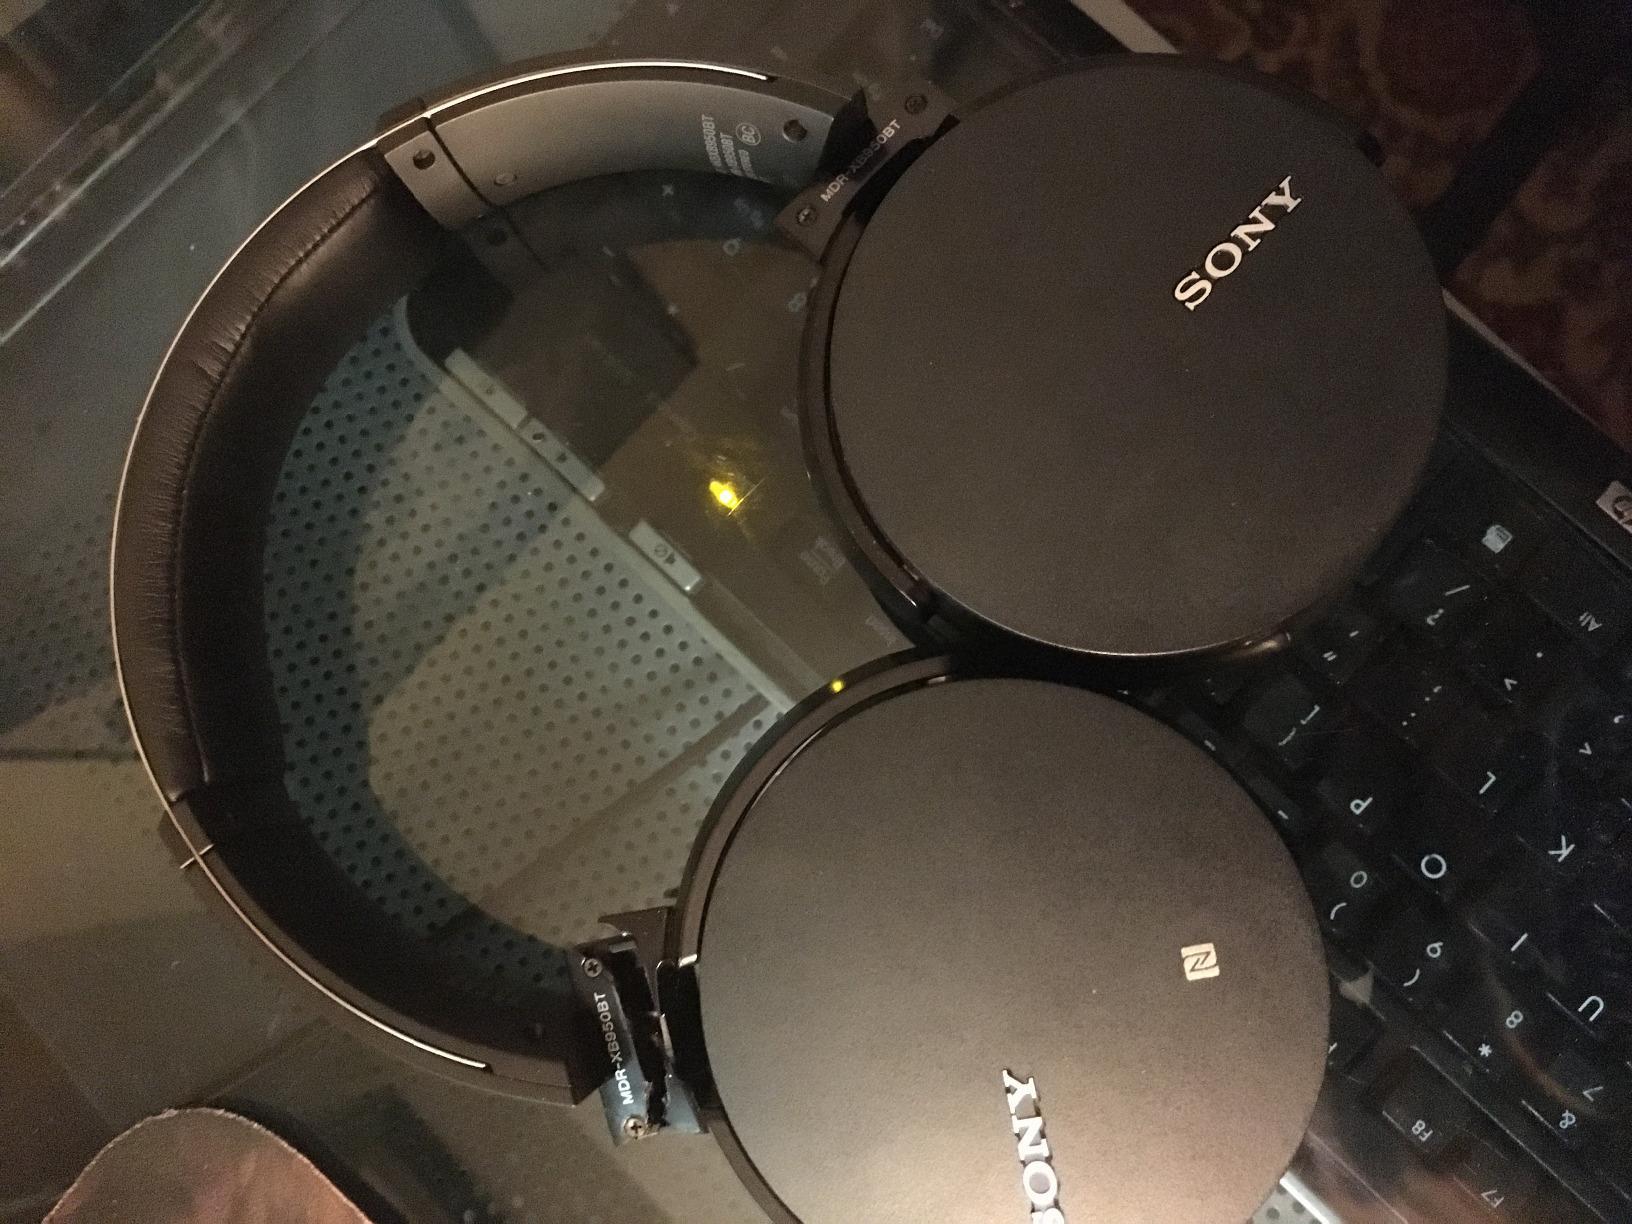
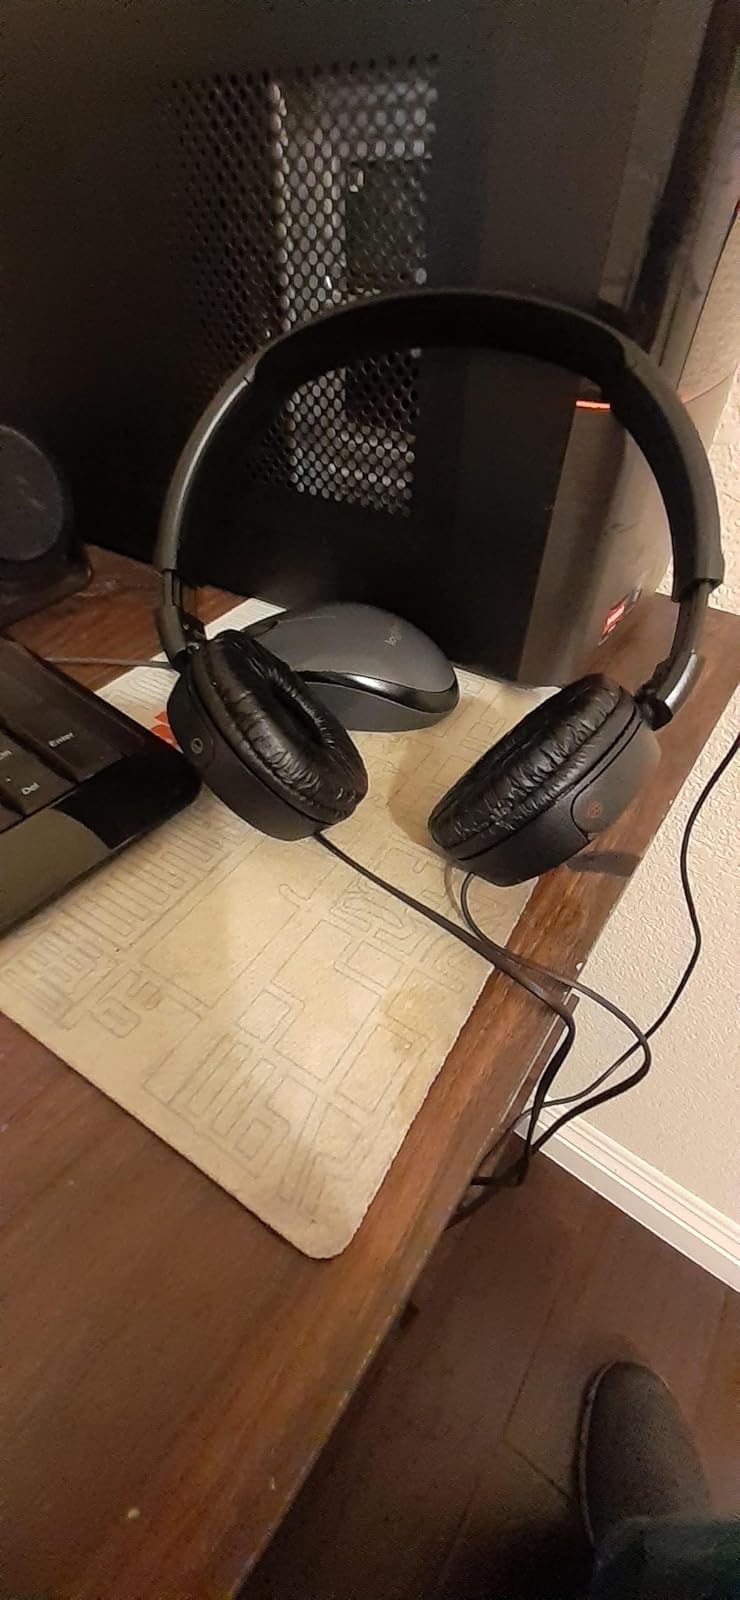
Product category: headphones
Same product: no